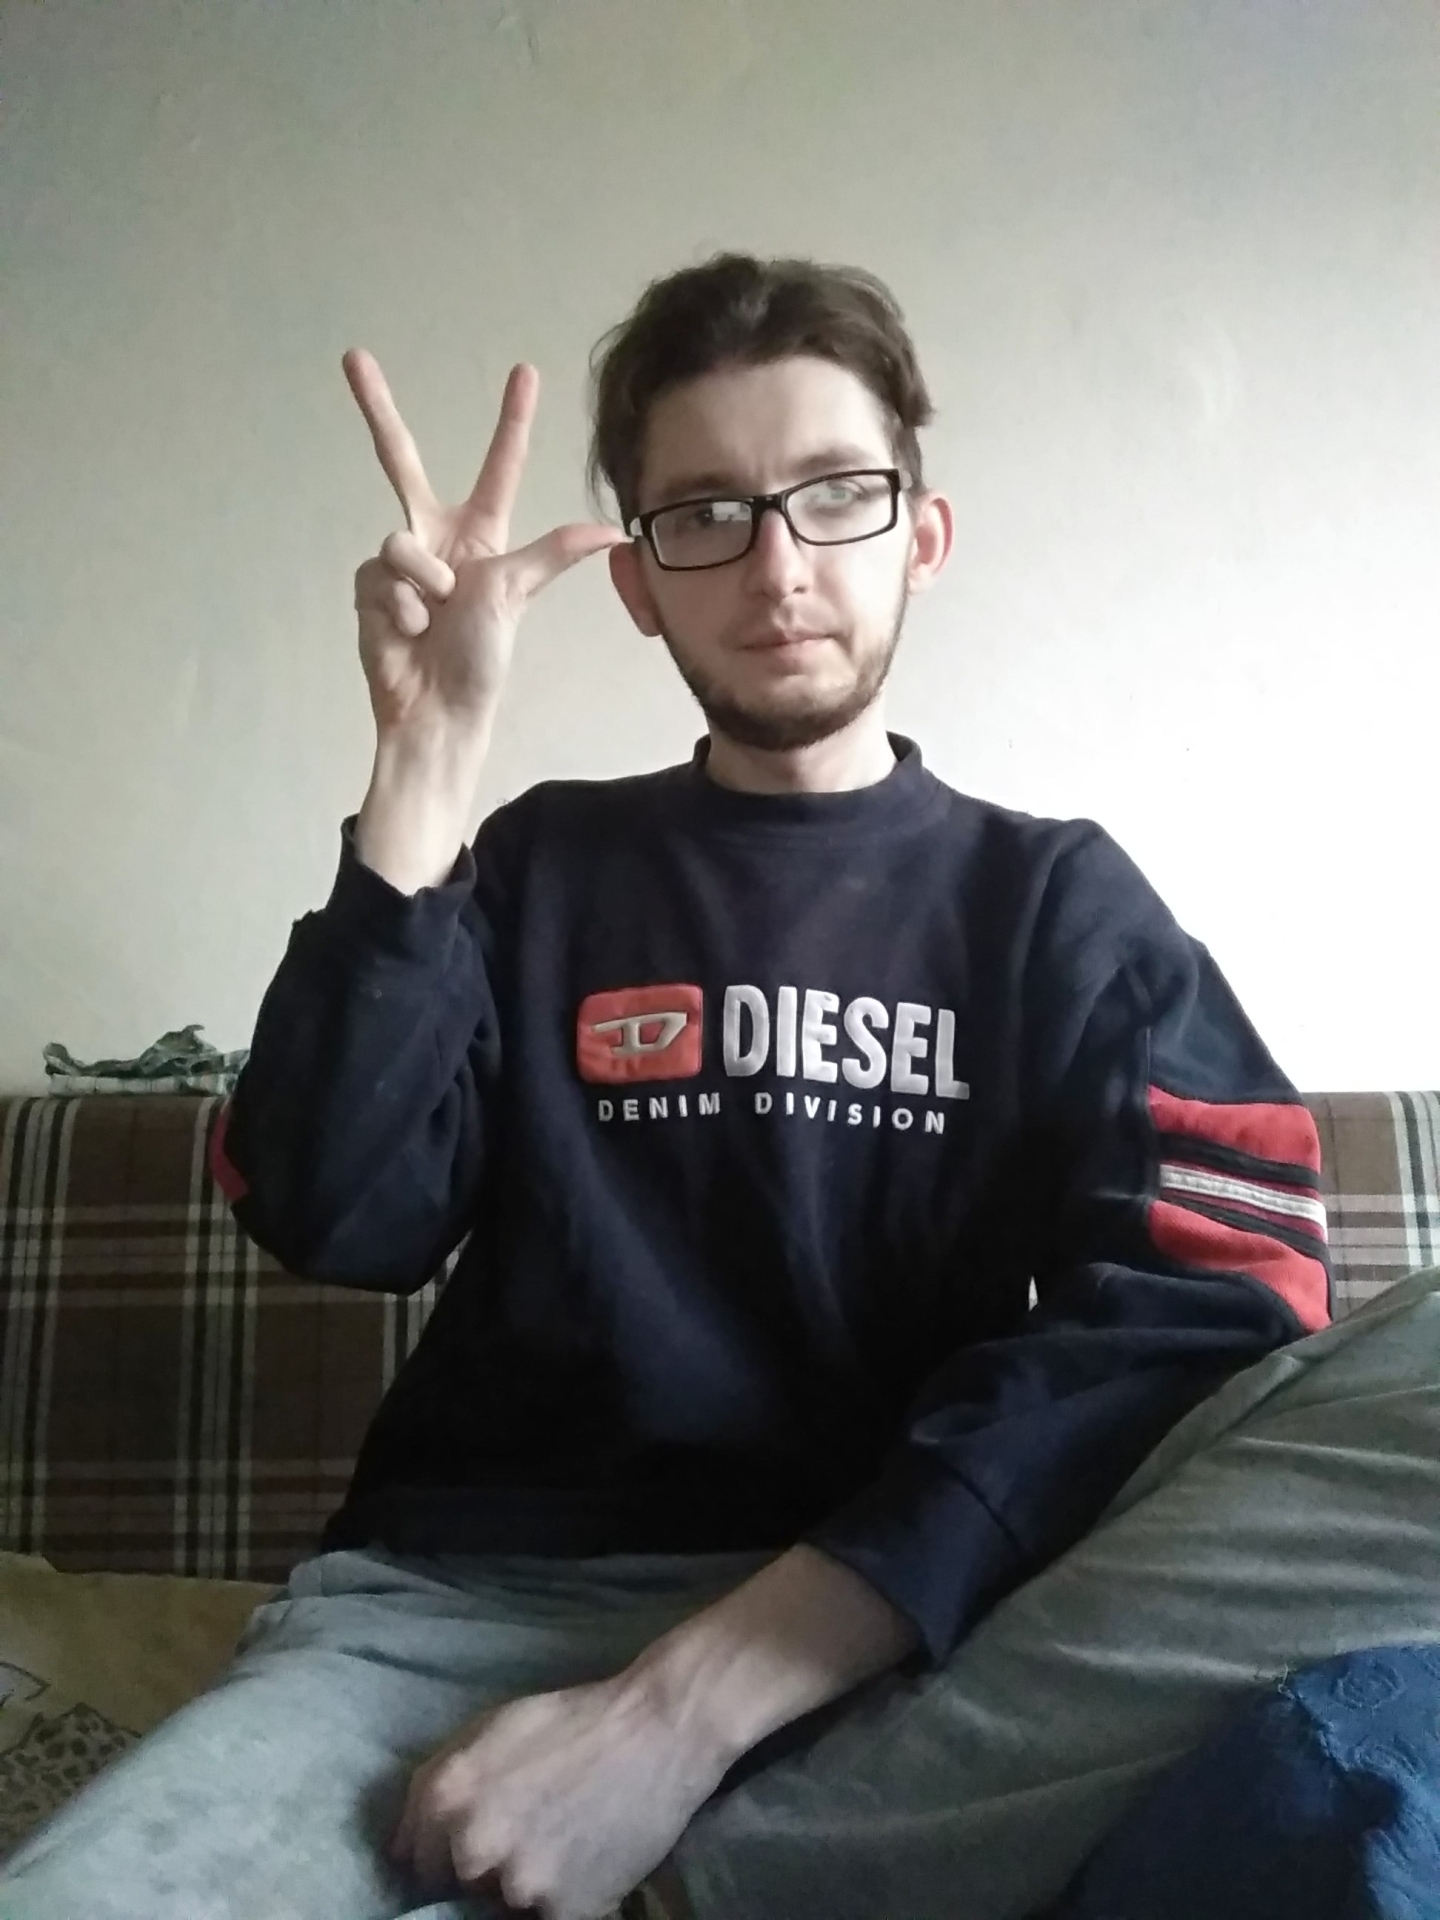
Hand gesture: three2